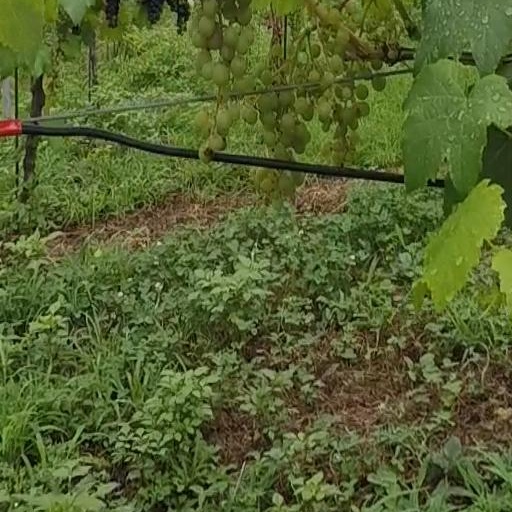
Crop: grape